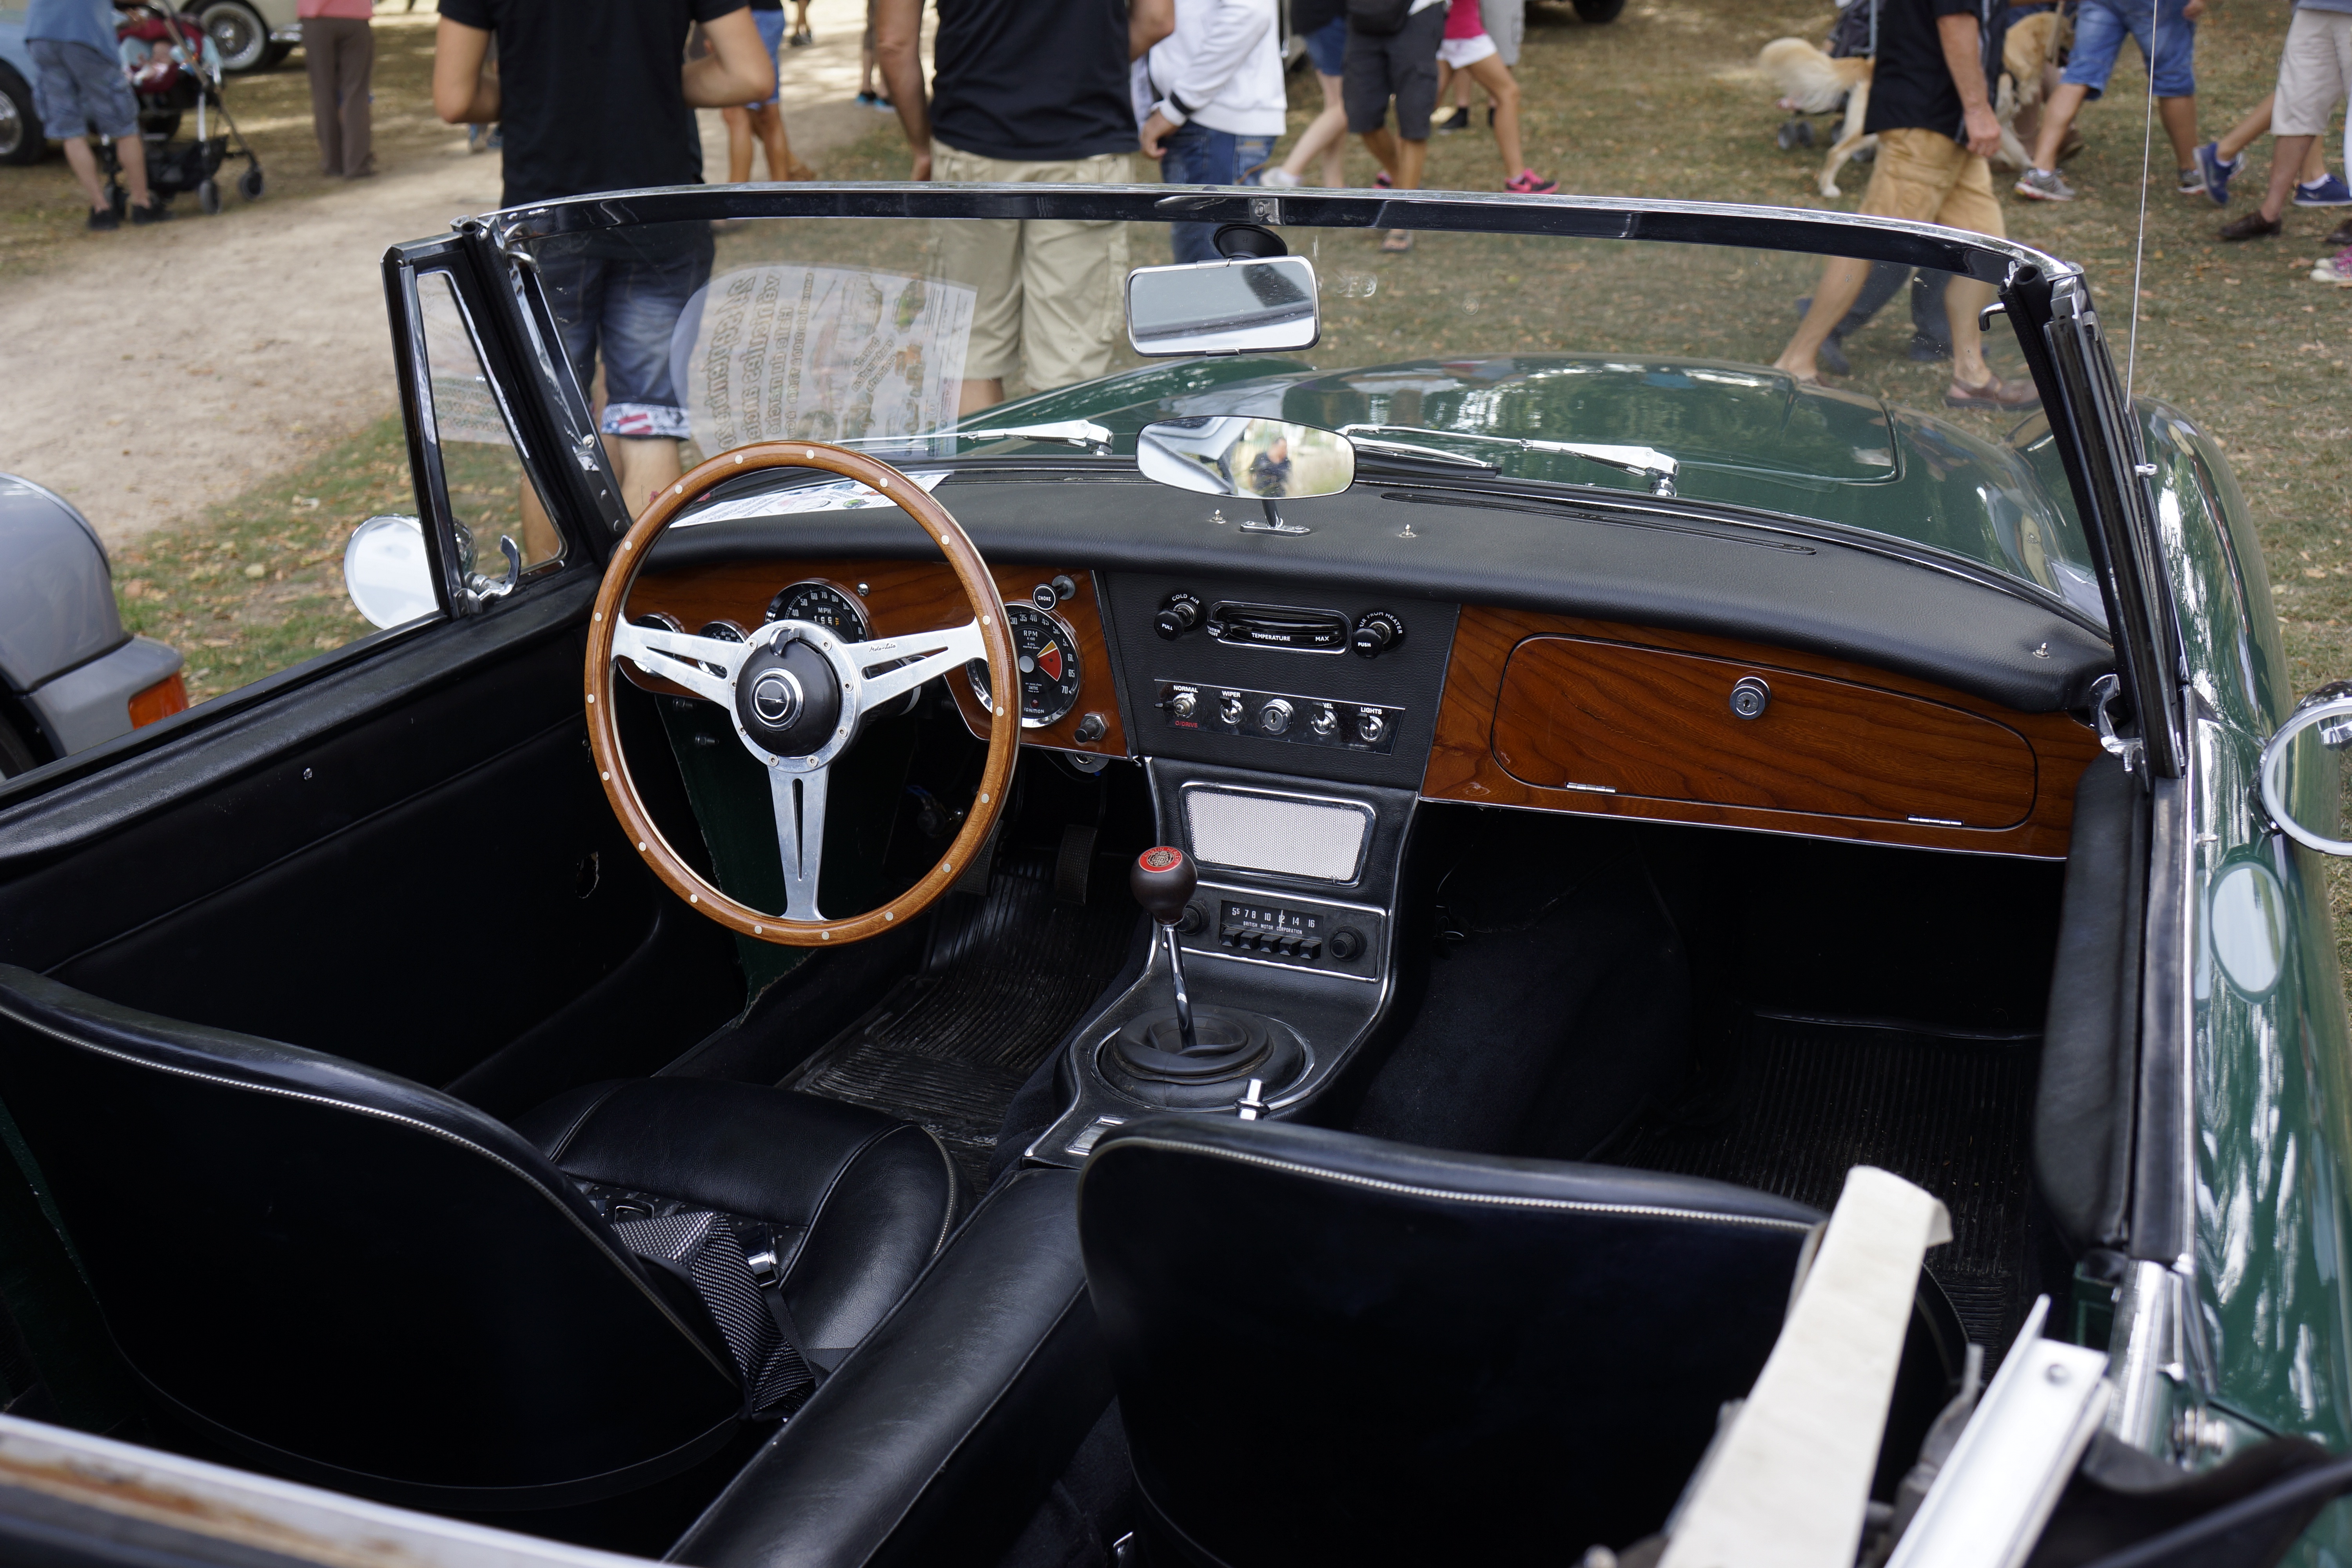
car, old, vehicle, classic car, sports car, motor vehicle, vintage car, expo, sedan, convertible, triumph, antique car, sathonay, tr3, land vehicle, automobile make, automotive design, luxury vehicle, performance car